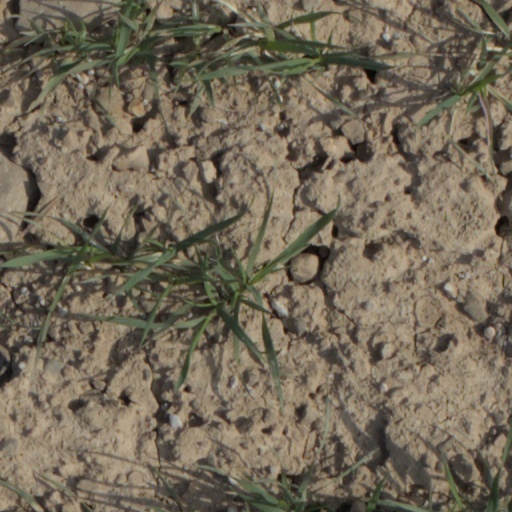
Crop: wheat